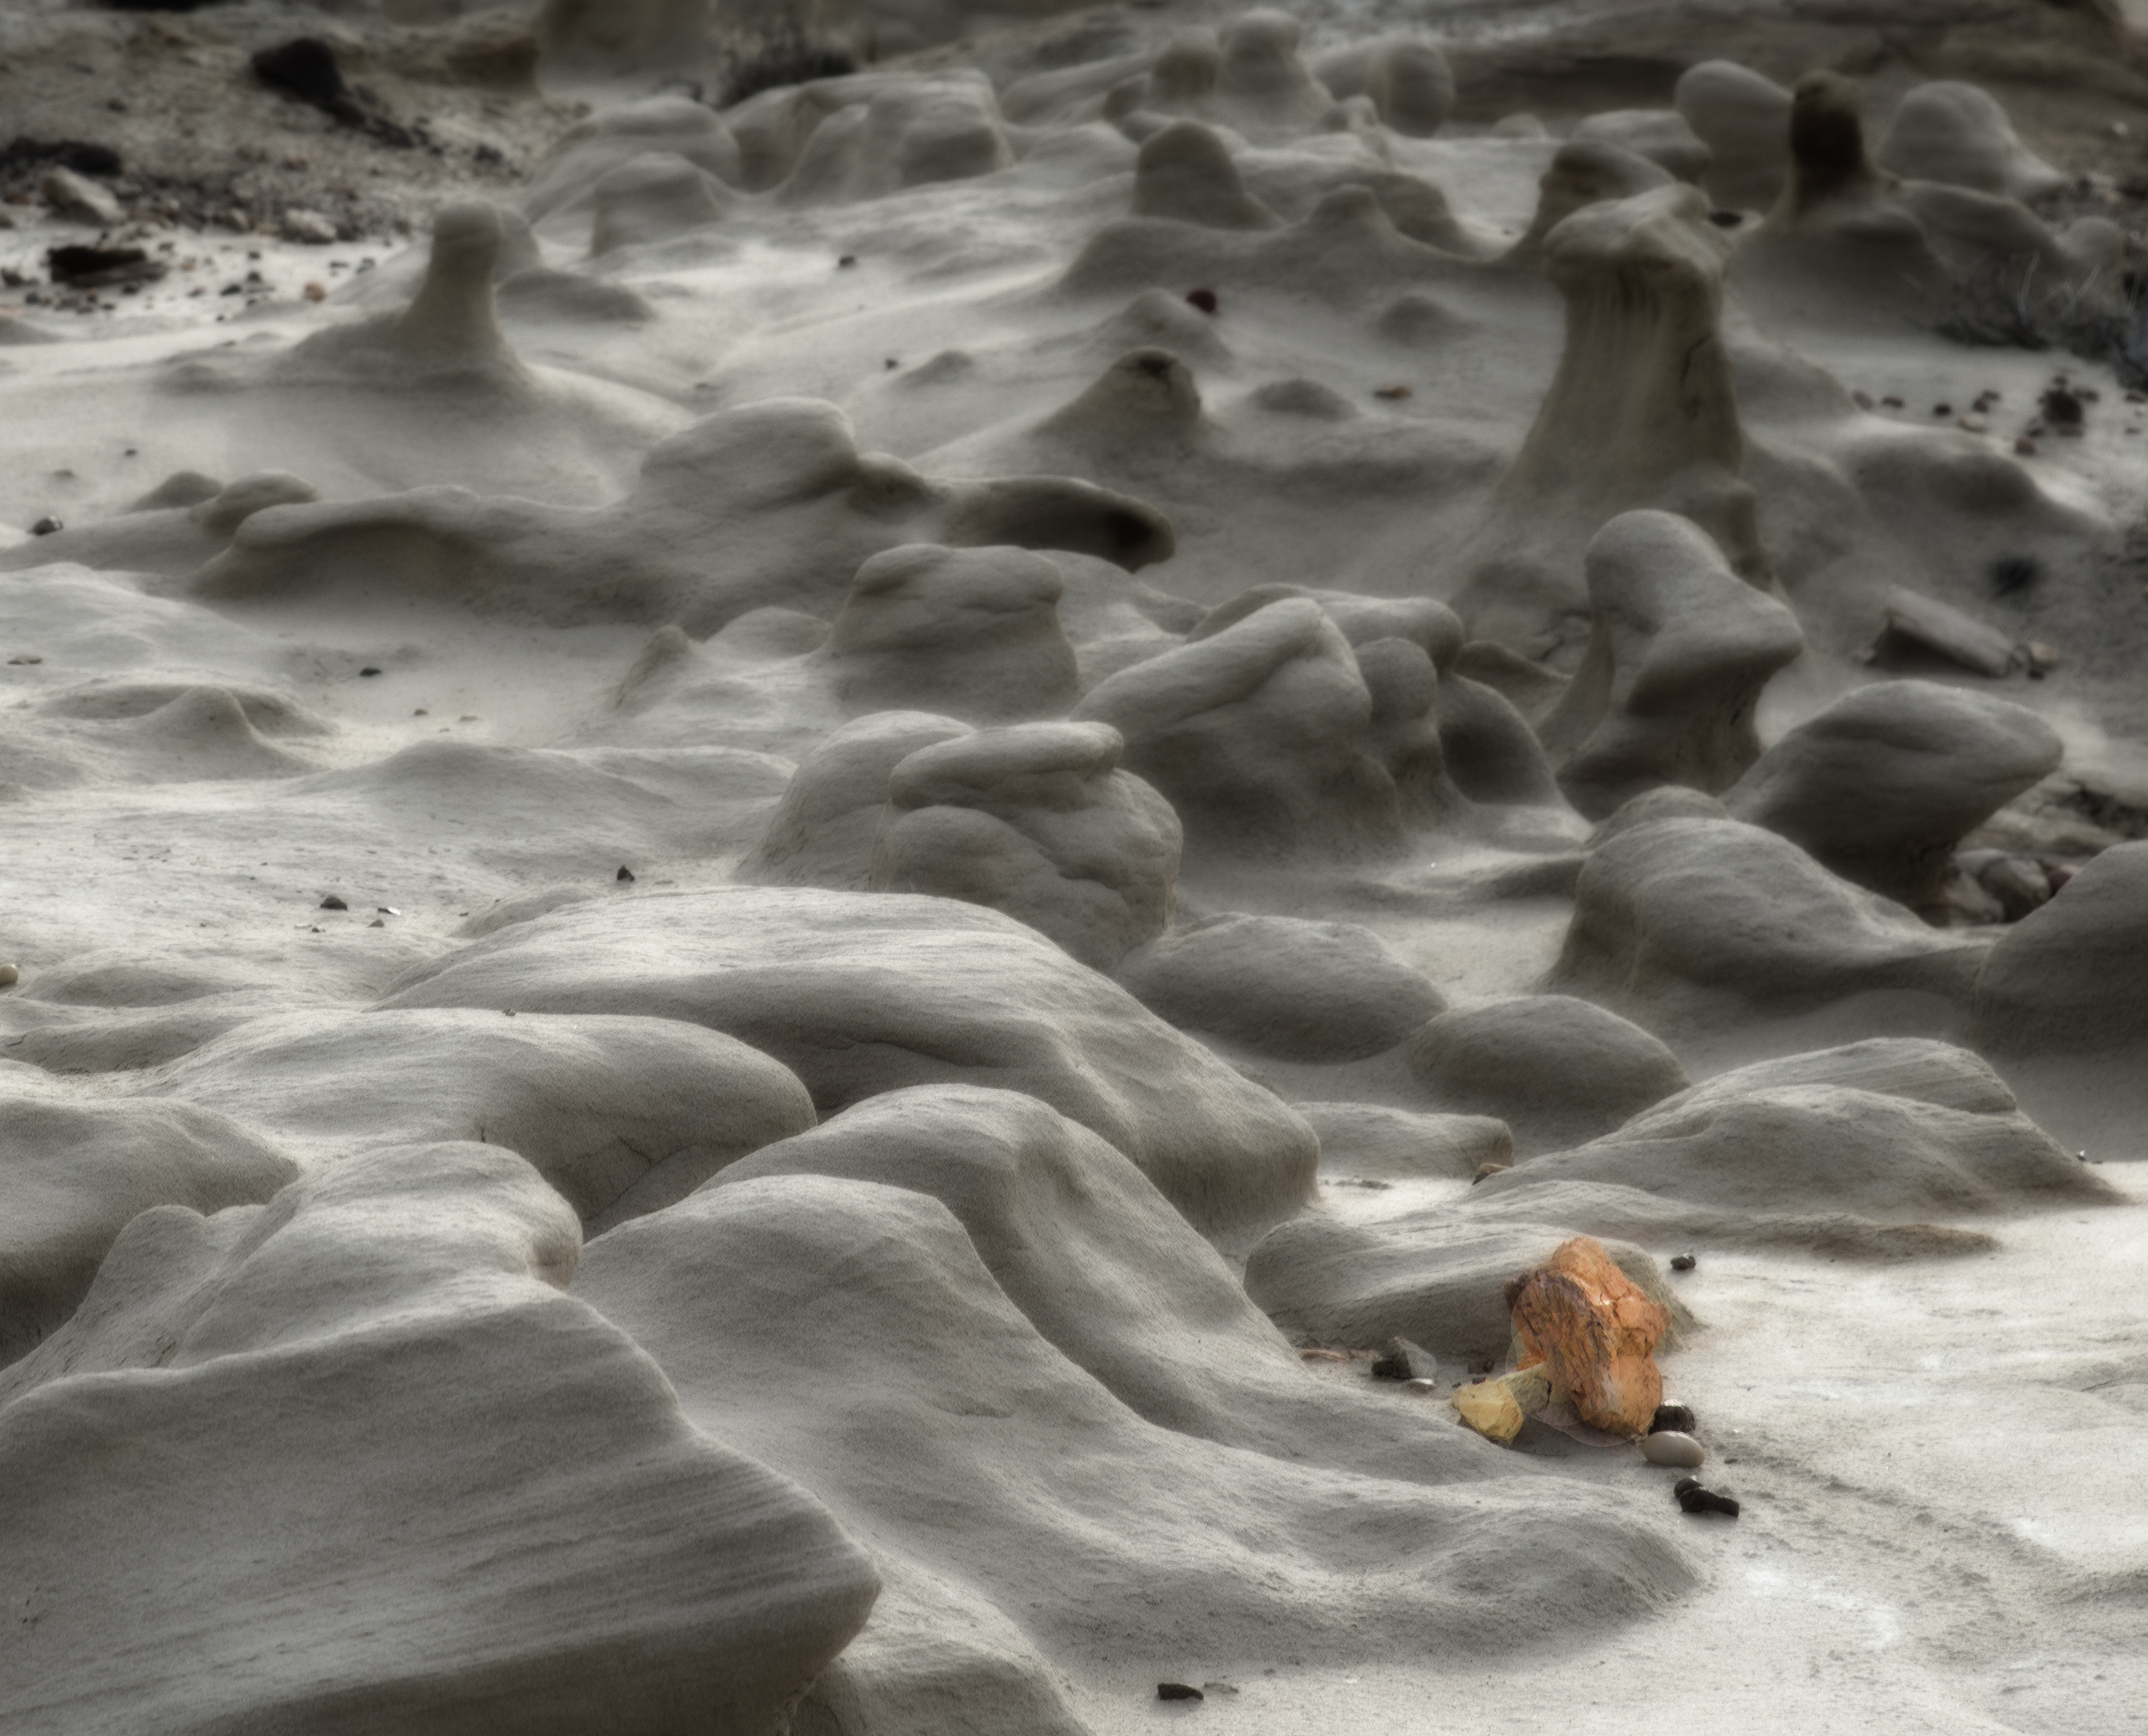
sea, sand, rock, snow, winter, white, wave, ice, material, nikond800e, sanjuancountynewmexico, valleyofdreams